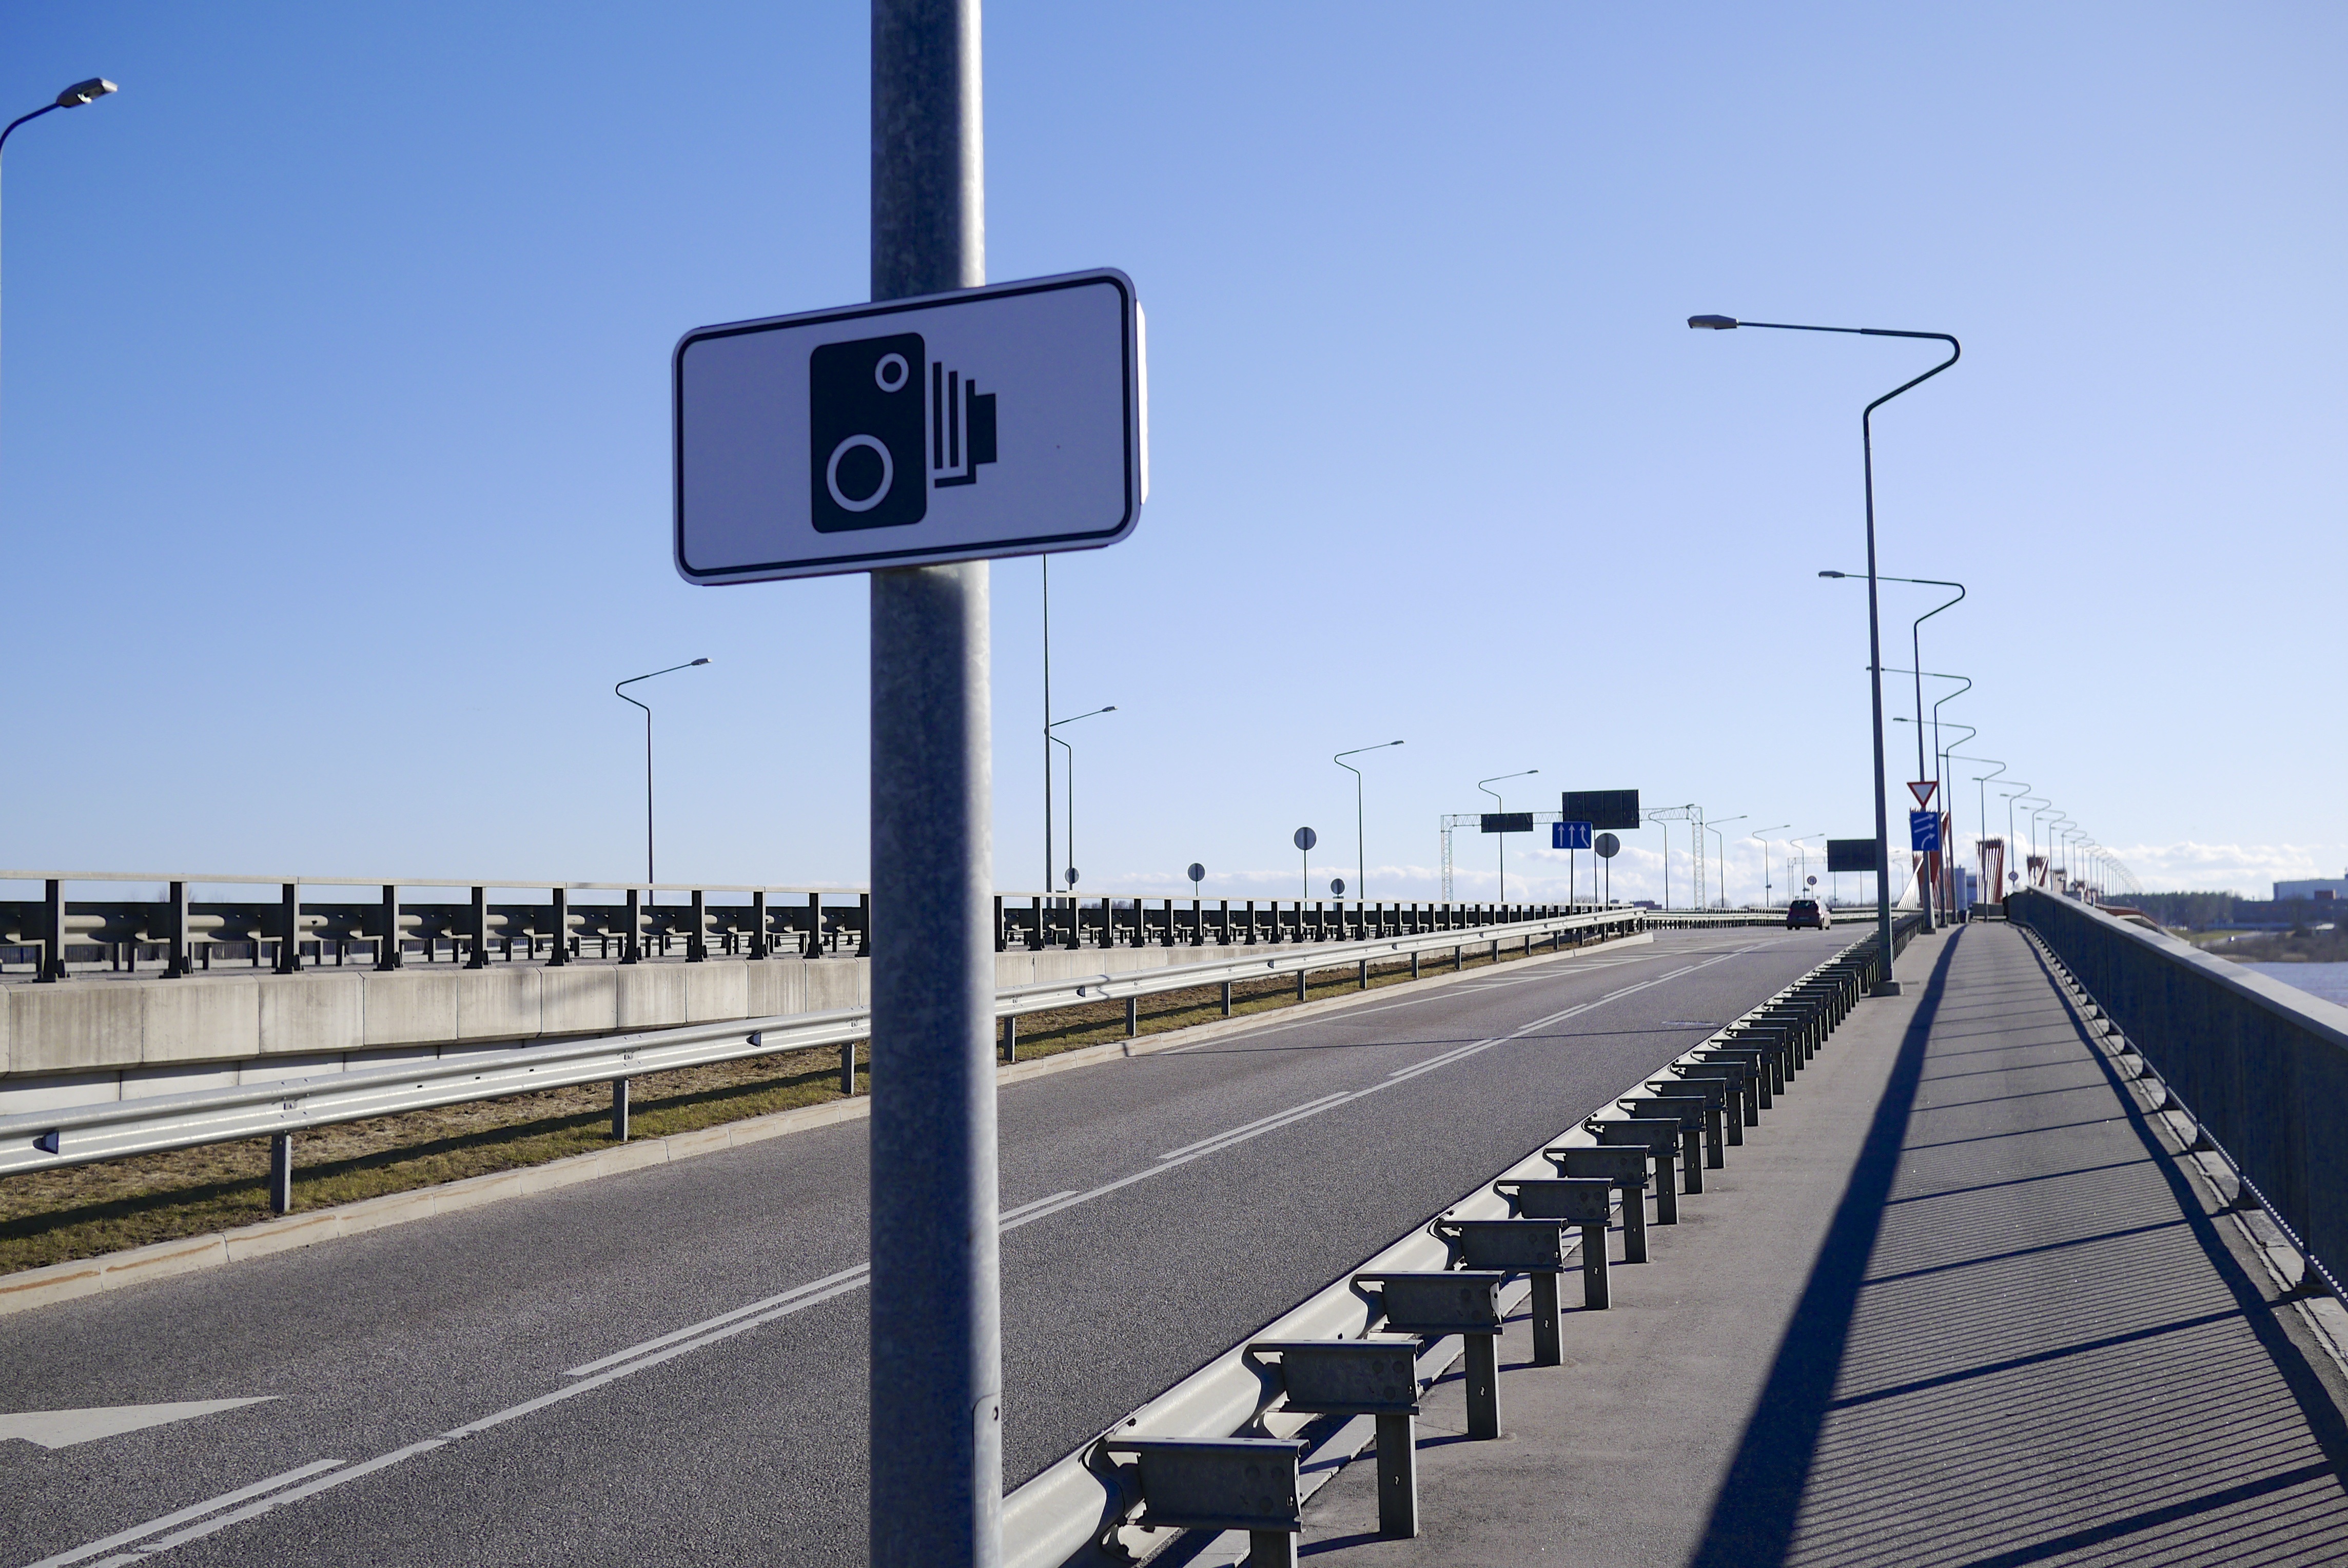
road, bridge, highway, walkway, transport, sign, line, roadsign, vehicle, street light, street sign, signage, lane, lighting, street lamp, road sign, infrastructure, light fixture, traffic sign, pedestrian crossing, controlled access highway, speed camera